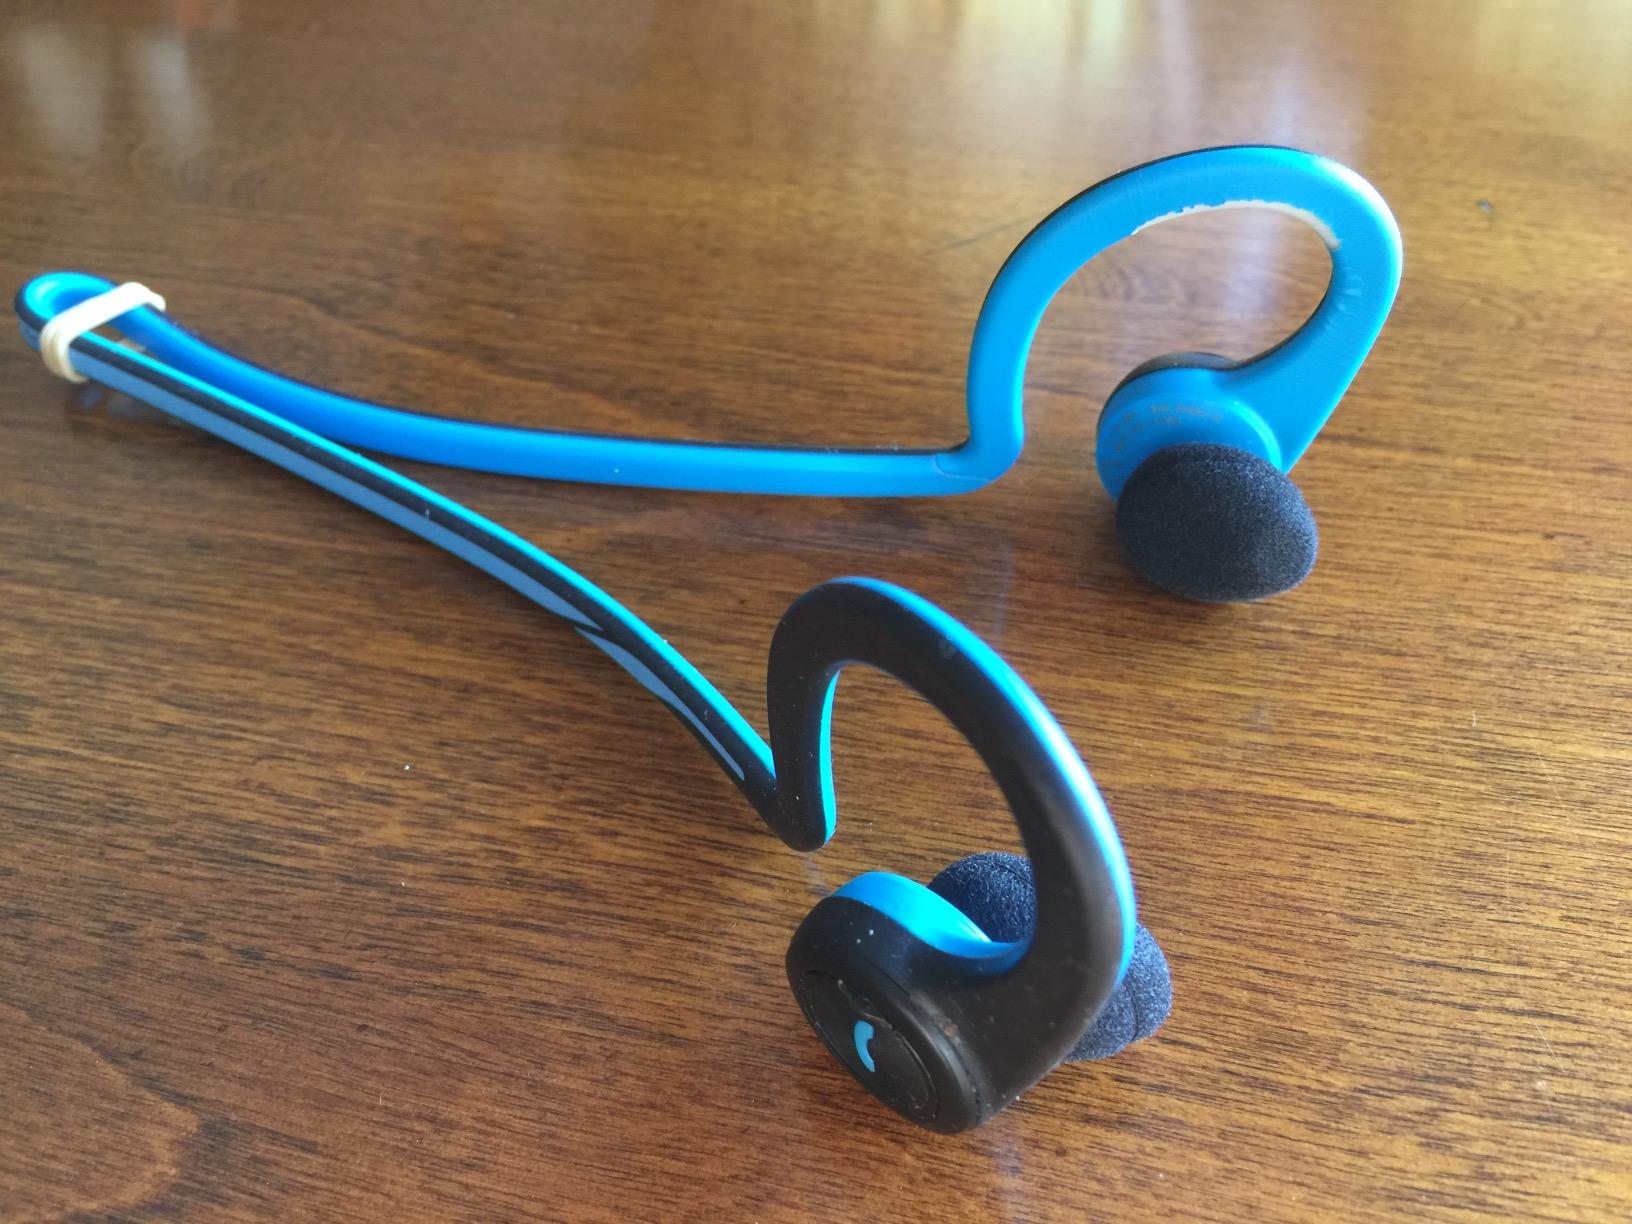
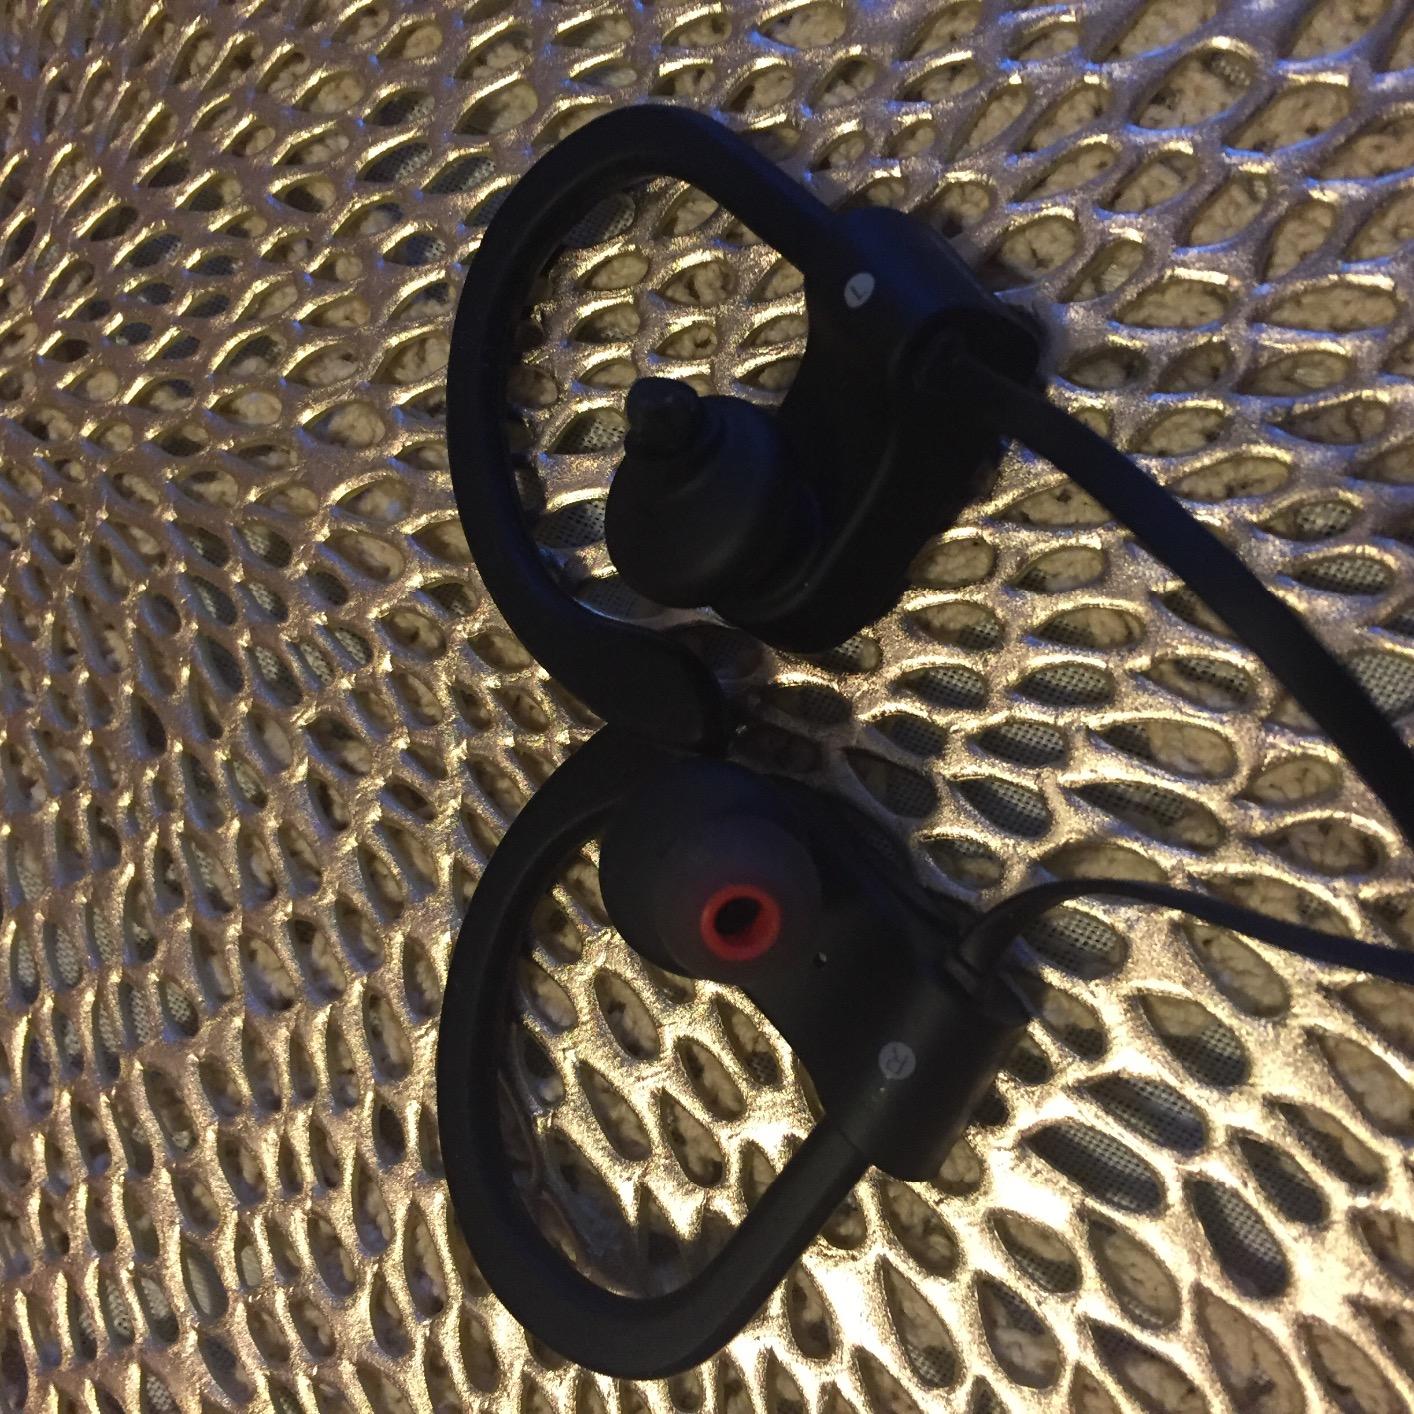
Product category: headphones
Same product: no